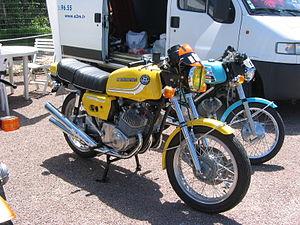
MBK industrie est un constructeur français de deux-roues fondé en 1924, devenu en 1986 filiale de Yamaha.